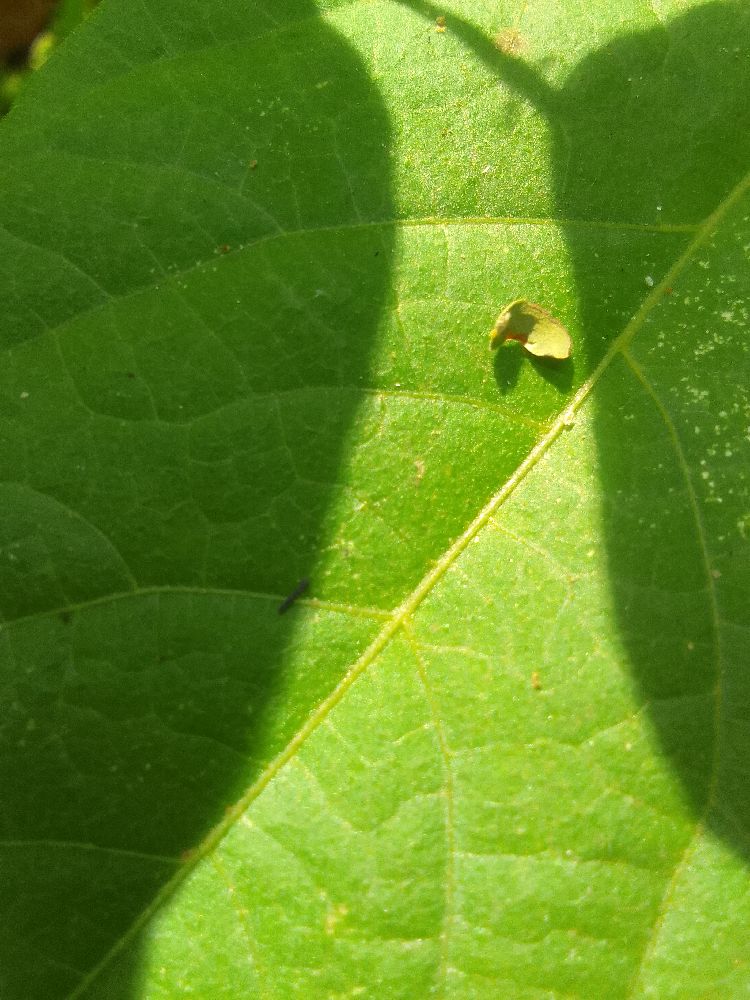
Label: healthy